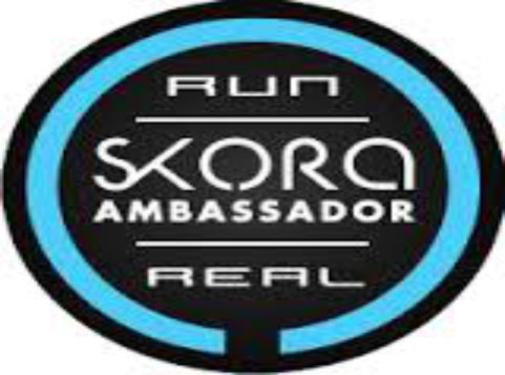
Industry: Clothes